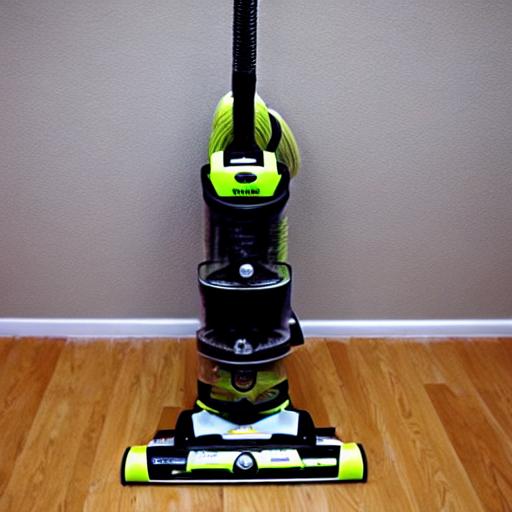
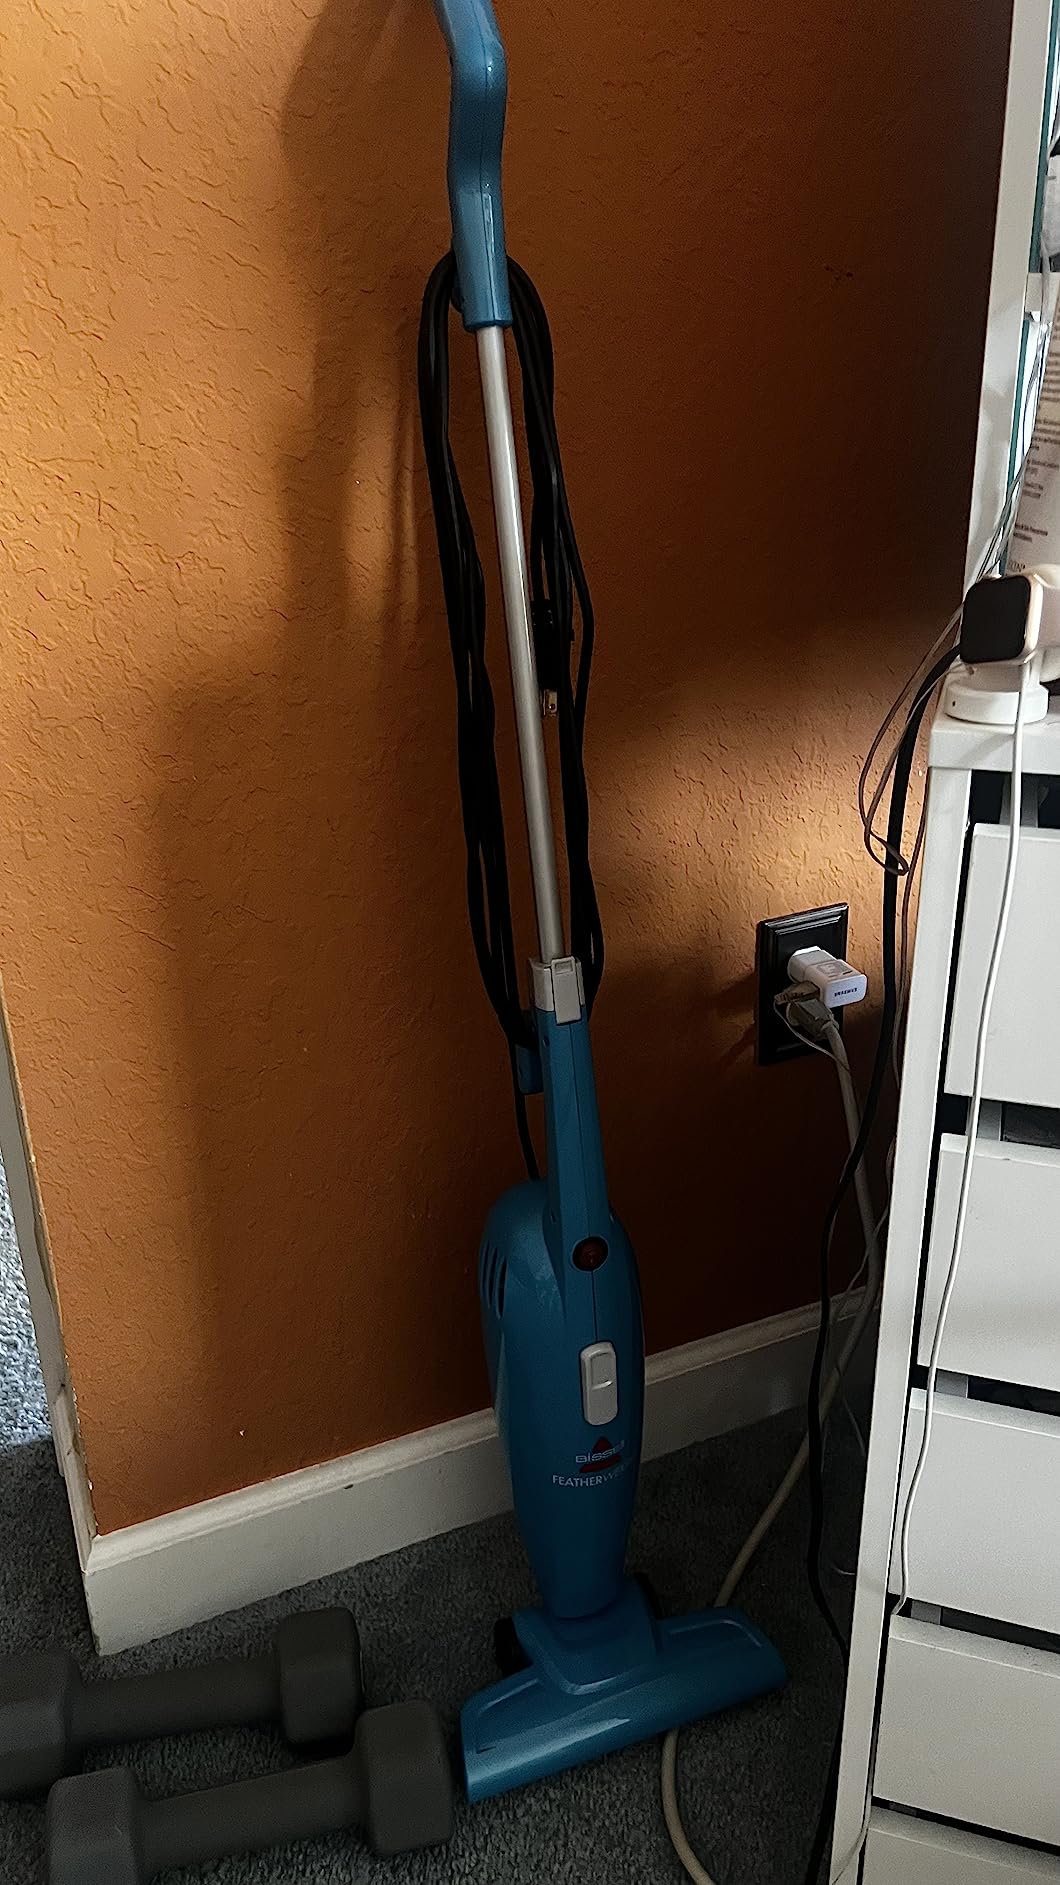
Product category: items_vacuum
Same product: no